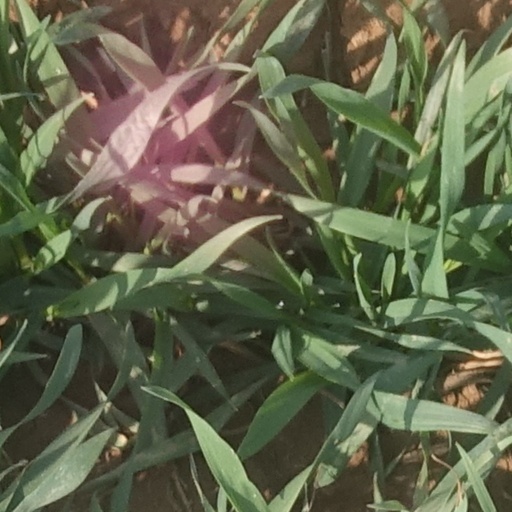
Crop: wheat